Rüdiger Huzmann

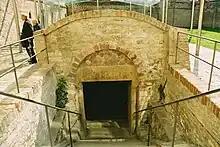
Entrance steps to the medieval mikveh in Speyer

Speyer flourished under Huzmann's rule. The Emperor supported Speyer Cathedral, which has several Salian dynasty tombs in its crypt, including Henry's parents and grandparents. In June 1075, Henry IV gave control of the convent to the Prince-Bishopric of Speyer and allowed the bishop to appoint the abbess. In addition to several other estates and abbeys, some of them in Saxony or Hesse, he also gifted two counties to the Prince-Bishopric, Lutramsforst and Forchheim.